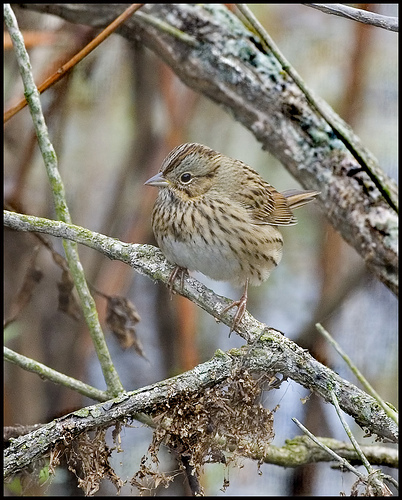
small bird with a brown body with darker brown flecks small pointed beak and brown stripes on his head.
this bird is brown with white on its stomach and has a very short beak.
a small bird with a light brown nape and a striped brown and black breast with a white belly
this bird has a speckled belly and breast with a short pointy bill.
small grey and brown bird with medium brown tarsus and medium brown beak
this bird is brown with black and white and has a very short beak.
this small bird has a tall brown crown, short pointed beak and a tan breast with black spots.
this bird has wings that are brown and has a white bellya round bird with white belly, short bill, brown stripes on the crown.
this bird has a brown crown, brown primaries, and a white belly.
Species: Lincoln Sparrow